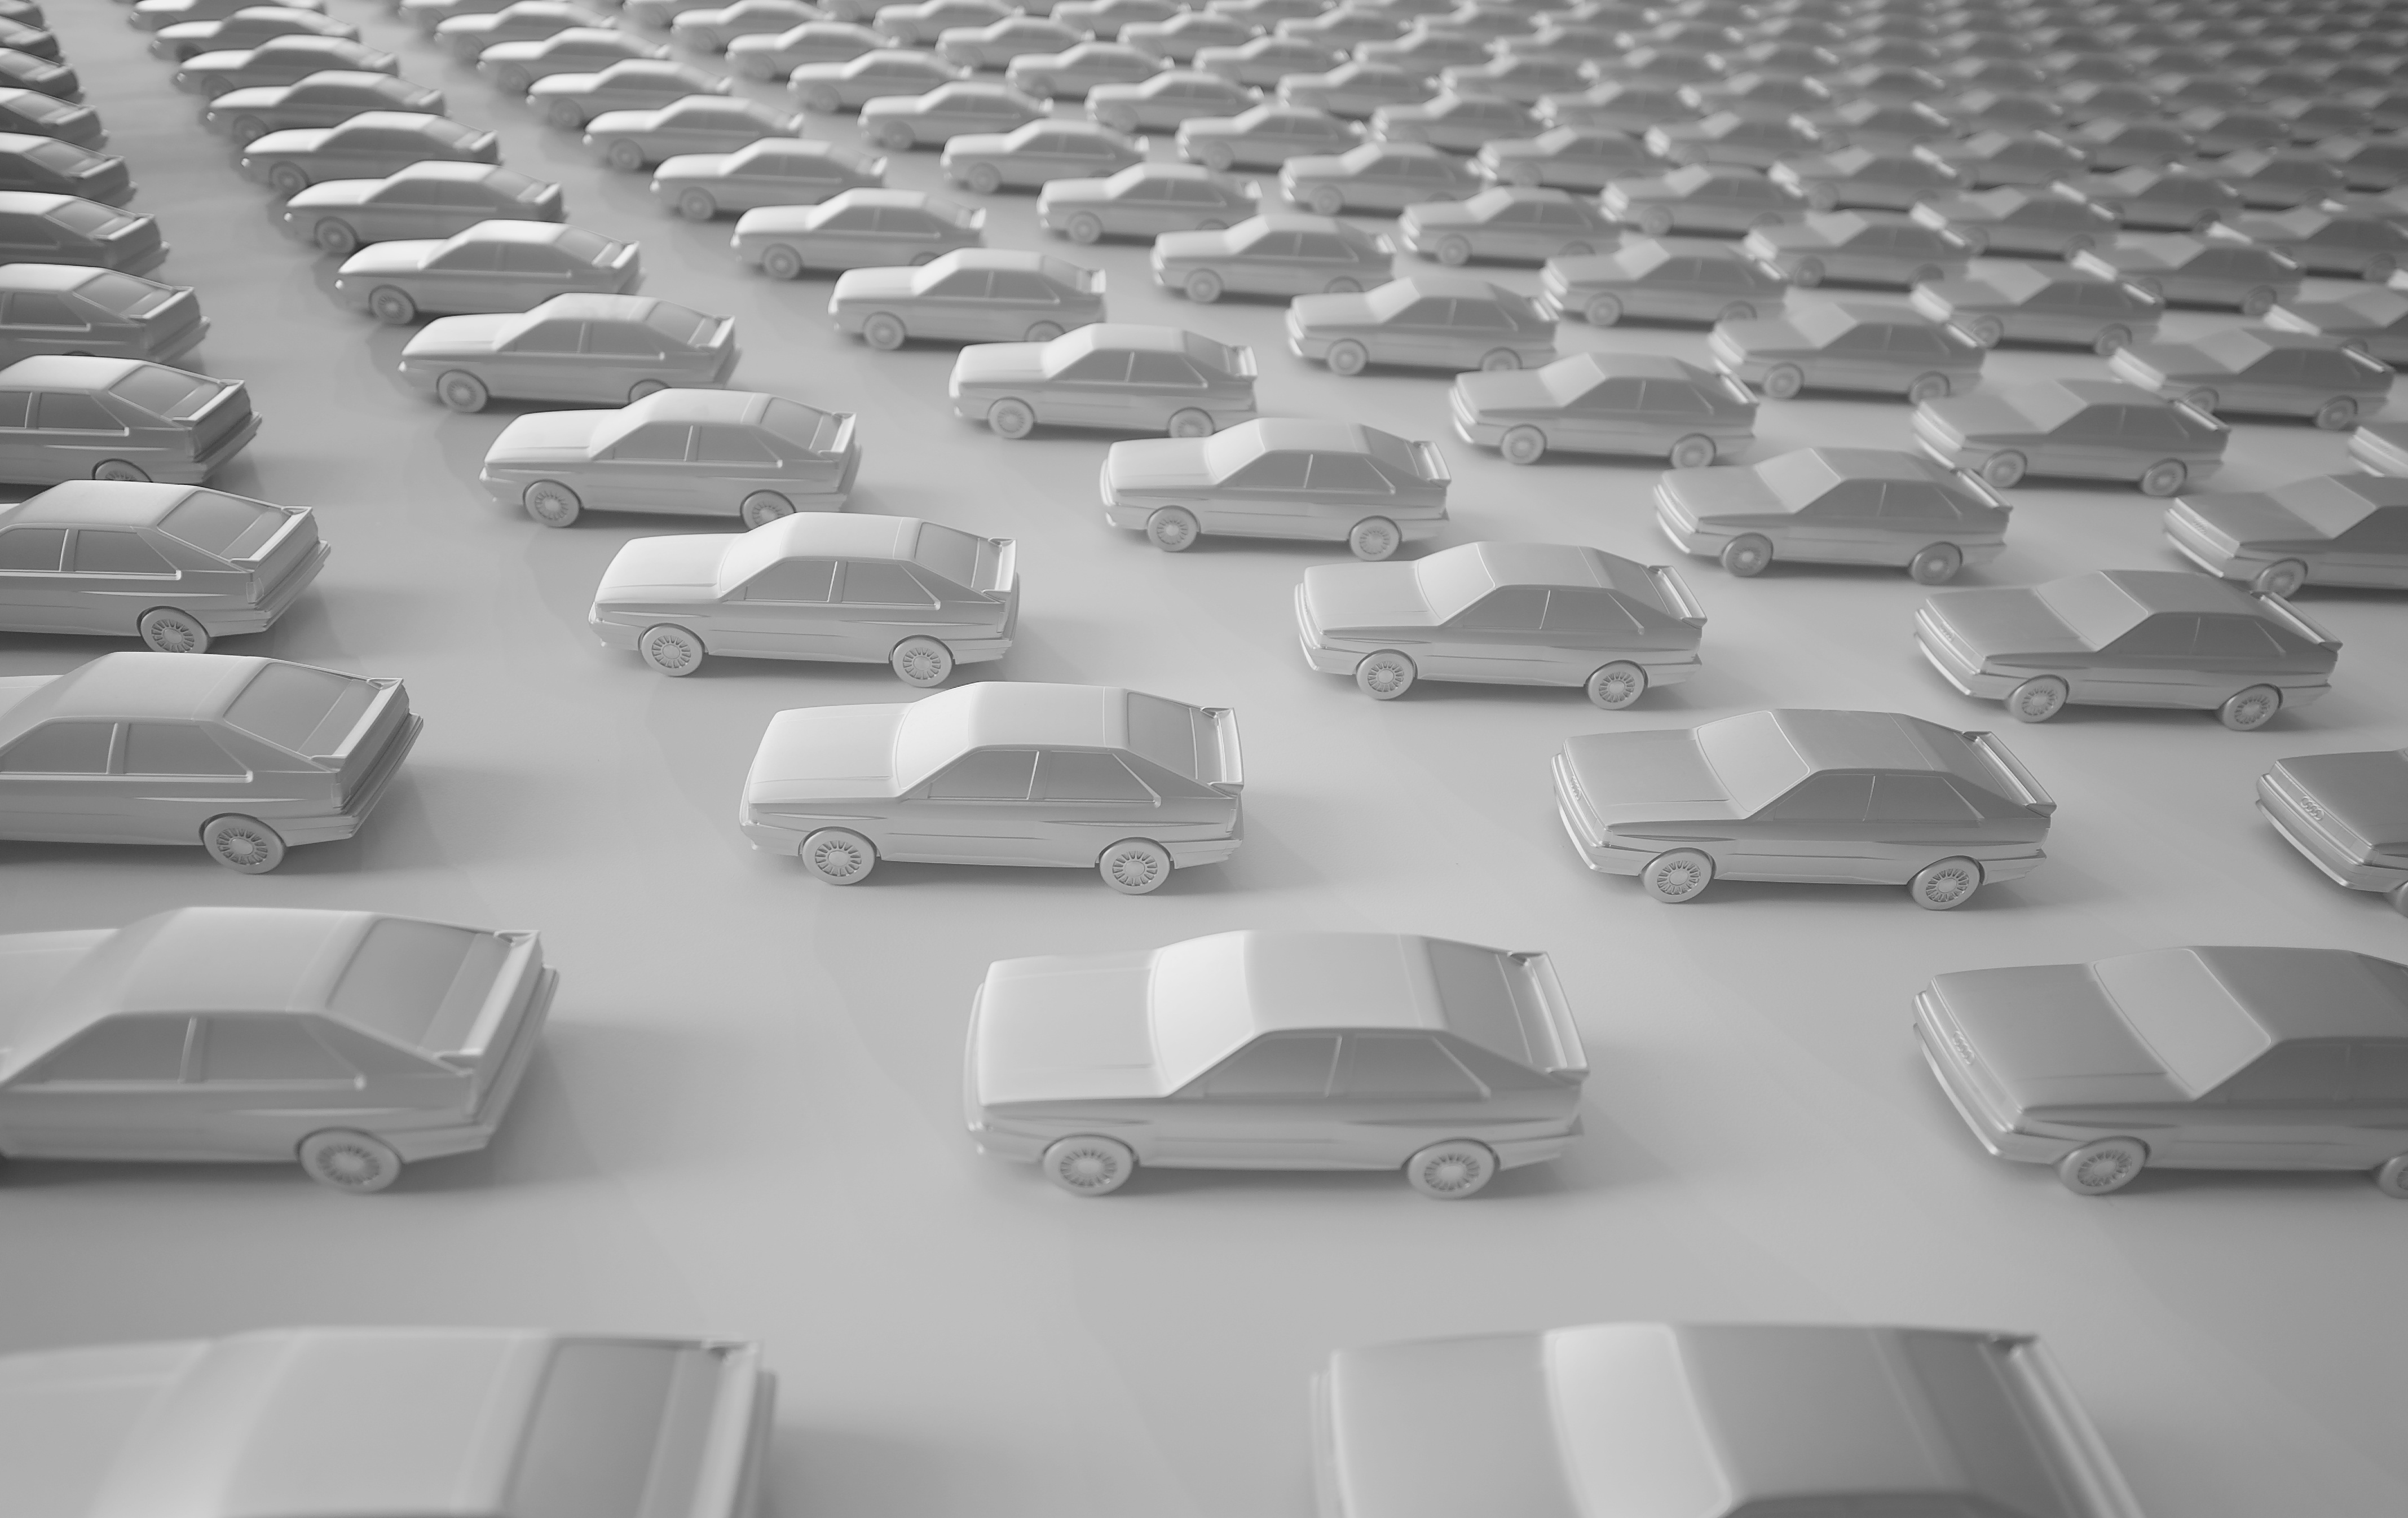
floor, museum, monochrome, modern, bumper, art, design, installation, munich, flooring, picture gallery of modern, new pinakothek of modern, audi wall, automotive exterior